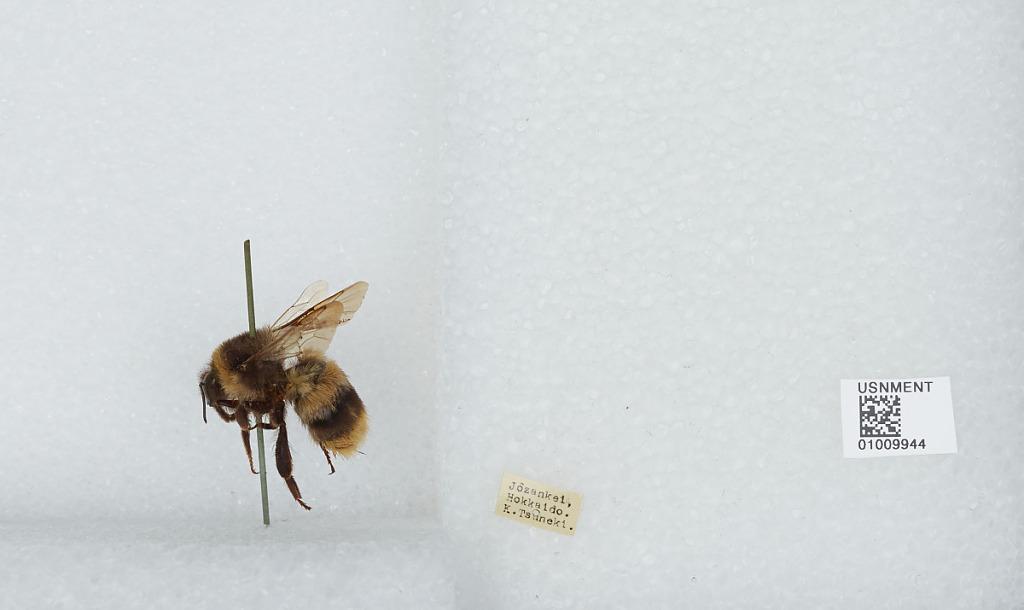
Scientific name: Bombus (Bombus) ignitus Smith
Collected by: K. Tsuneki
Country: Japan
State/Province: Hokkaid?
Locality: J?zankei